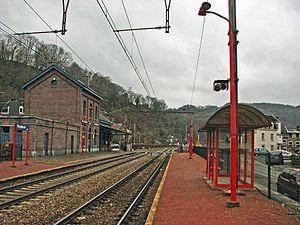
La gare de Poulseur est une gare ferroviaire belge de la ligne 43, de Liège à Marloie, située au village de Poulseur sur le territoire de la commune de Comblain-au-Pont, en Région wallonne dans la province de Liège.